Tom Lenihan

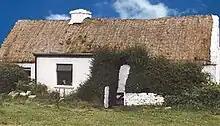
The house where Tom Lenihan has lived in Knockbrack, Milltown Malbay. Anno 2011 the house is renovated and extended.

Tom and Margaret Lenihan (born Vaughan) lived in a farmhouse in Knockbrack, a few miles outside Miltown Malbay. He was a farmer and the local butcher.